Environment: real
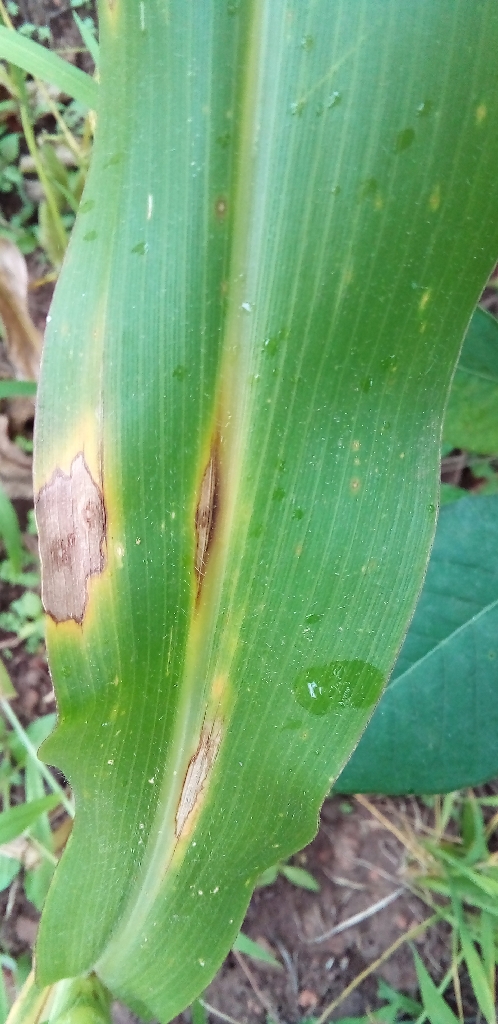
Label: northern_corn_leaf_blight